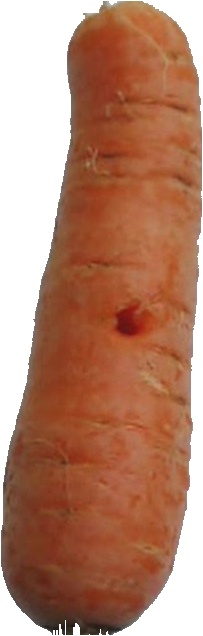
Label: carrot_1